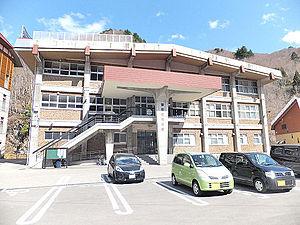
Hinoemata est un village japonais située dans la préfecture de Fukushima.